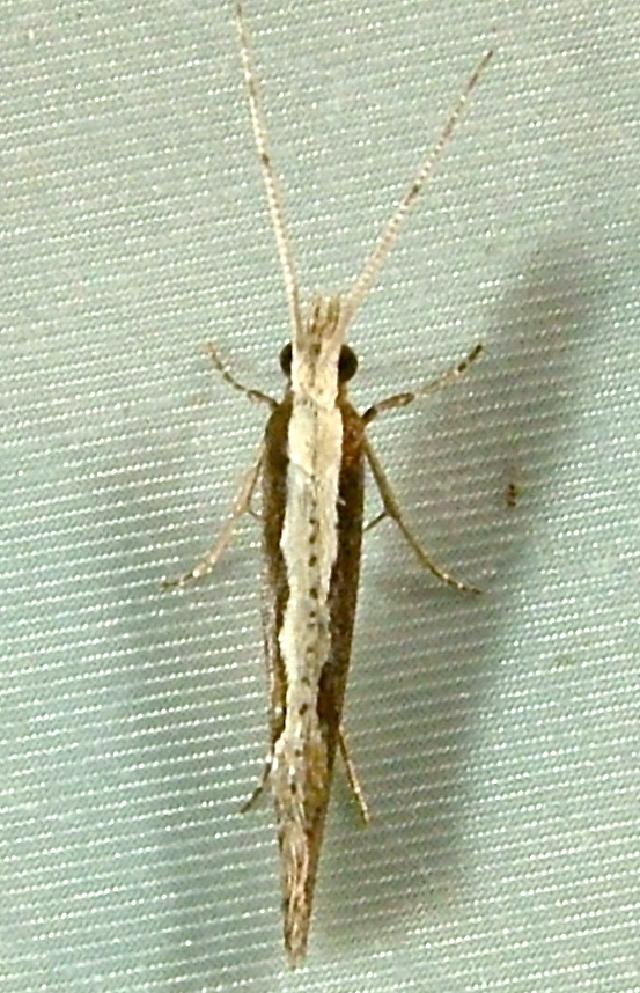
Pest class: diamondback_moth